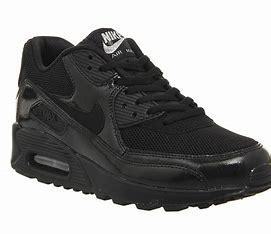
Brand: Nike
Model: Air Max 90 Sale